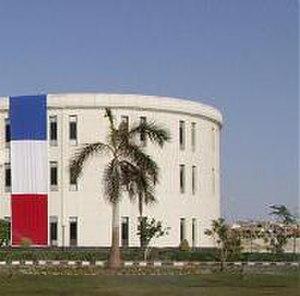
L’université française d’Égypte est une université privée égyptienne, établie en 2002 en coopération avec l'Université Sorbonne-Nouvelle, l'université de Nantes, l'université de Haute-Alsace et l'université de Corse. Elle est située dans le quartier El-Chorouk dans les faubourgs du Caire.